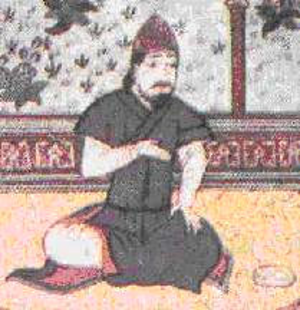
Alp Arslan, né le 20 janvier 1029 et mort le 15 décembre 1072 à Amou-Daria, fut le deuxième sultan de la dynastie Seldjoukide, et arrière-petit-fils de Seldjouk, fondateur éponyme de la dynastie.
Cette liste présente les dirigeants de la Perse et de l'Iran.